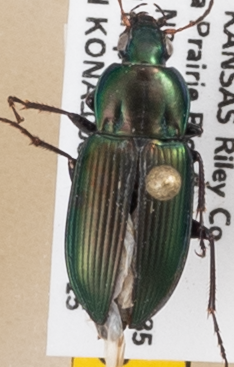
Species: Poecilus chalcites
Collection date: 2020-07-15
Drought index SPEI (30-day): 0.444
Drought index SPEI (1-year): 0.8
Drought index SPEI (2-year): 2.09